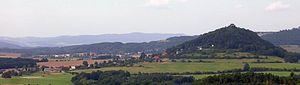
Vrchovany est une commune du district de Česká Lípa, dans la région de Liberec, en Tchéquie. Sa population s'élevait à 106 habitants en 2018.